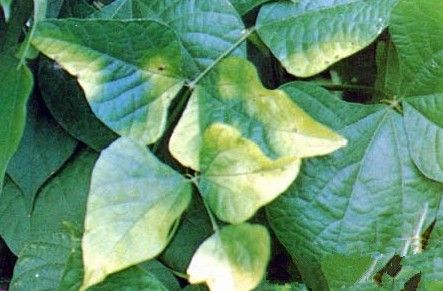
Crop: unknown
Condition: bean_bean_halo_blight